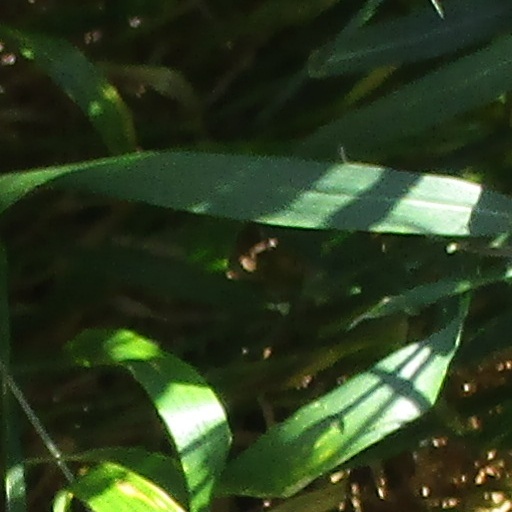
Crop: wheat